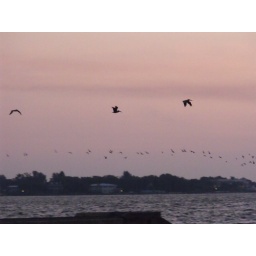
three flying pelicans with black skimmer flock forming a line in the sky